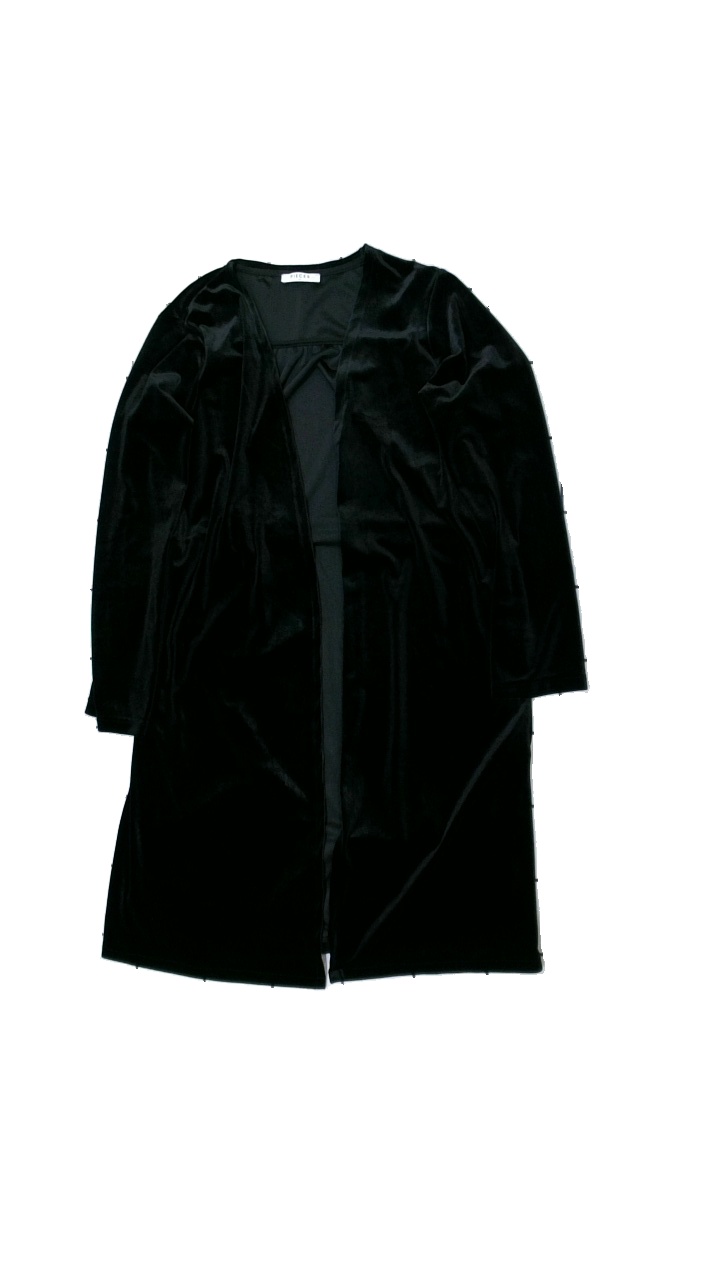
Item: Pajamas (Ladies)
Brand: Pieces
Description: morgonrock i sammet
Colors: Black
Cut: V-collar
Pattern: Other
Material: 100% polyester
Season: All
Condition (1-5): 5
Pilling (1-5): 4
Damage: lite dammig
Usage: Reuse
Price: <50